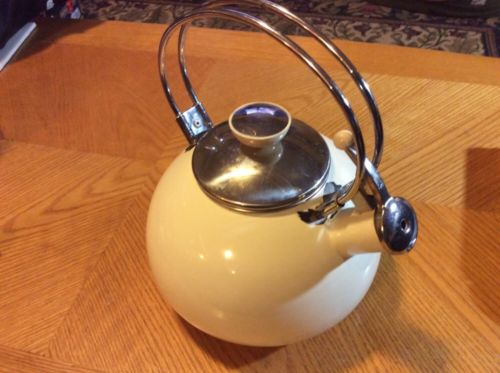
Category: kettle